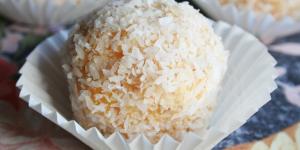
bolitas de calabaza y coco